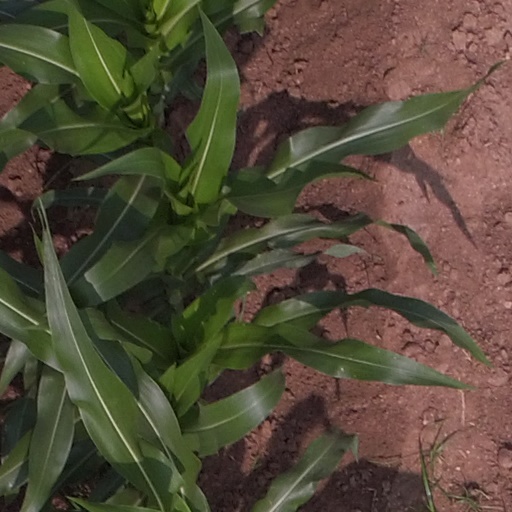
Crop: maize; corn